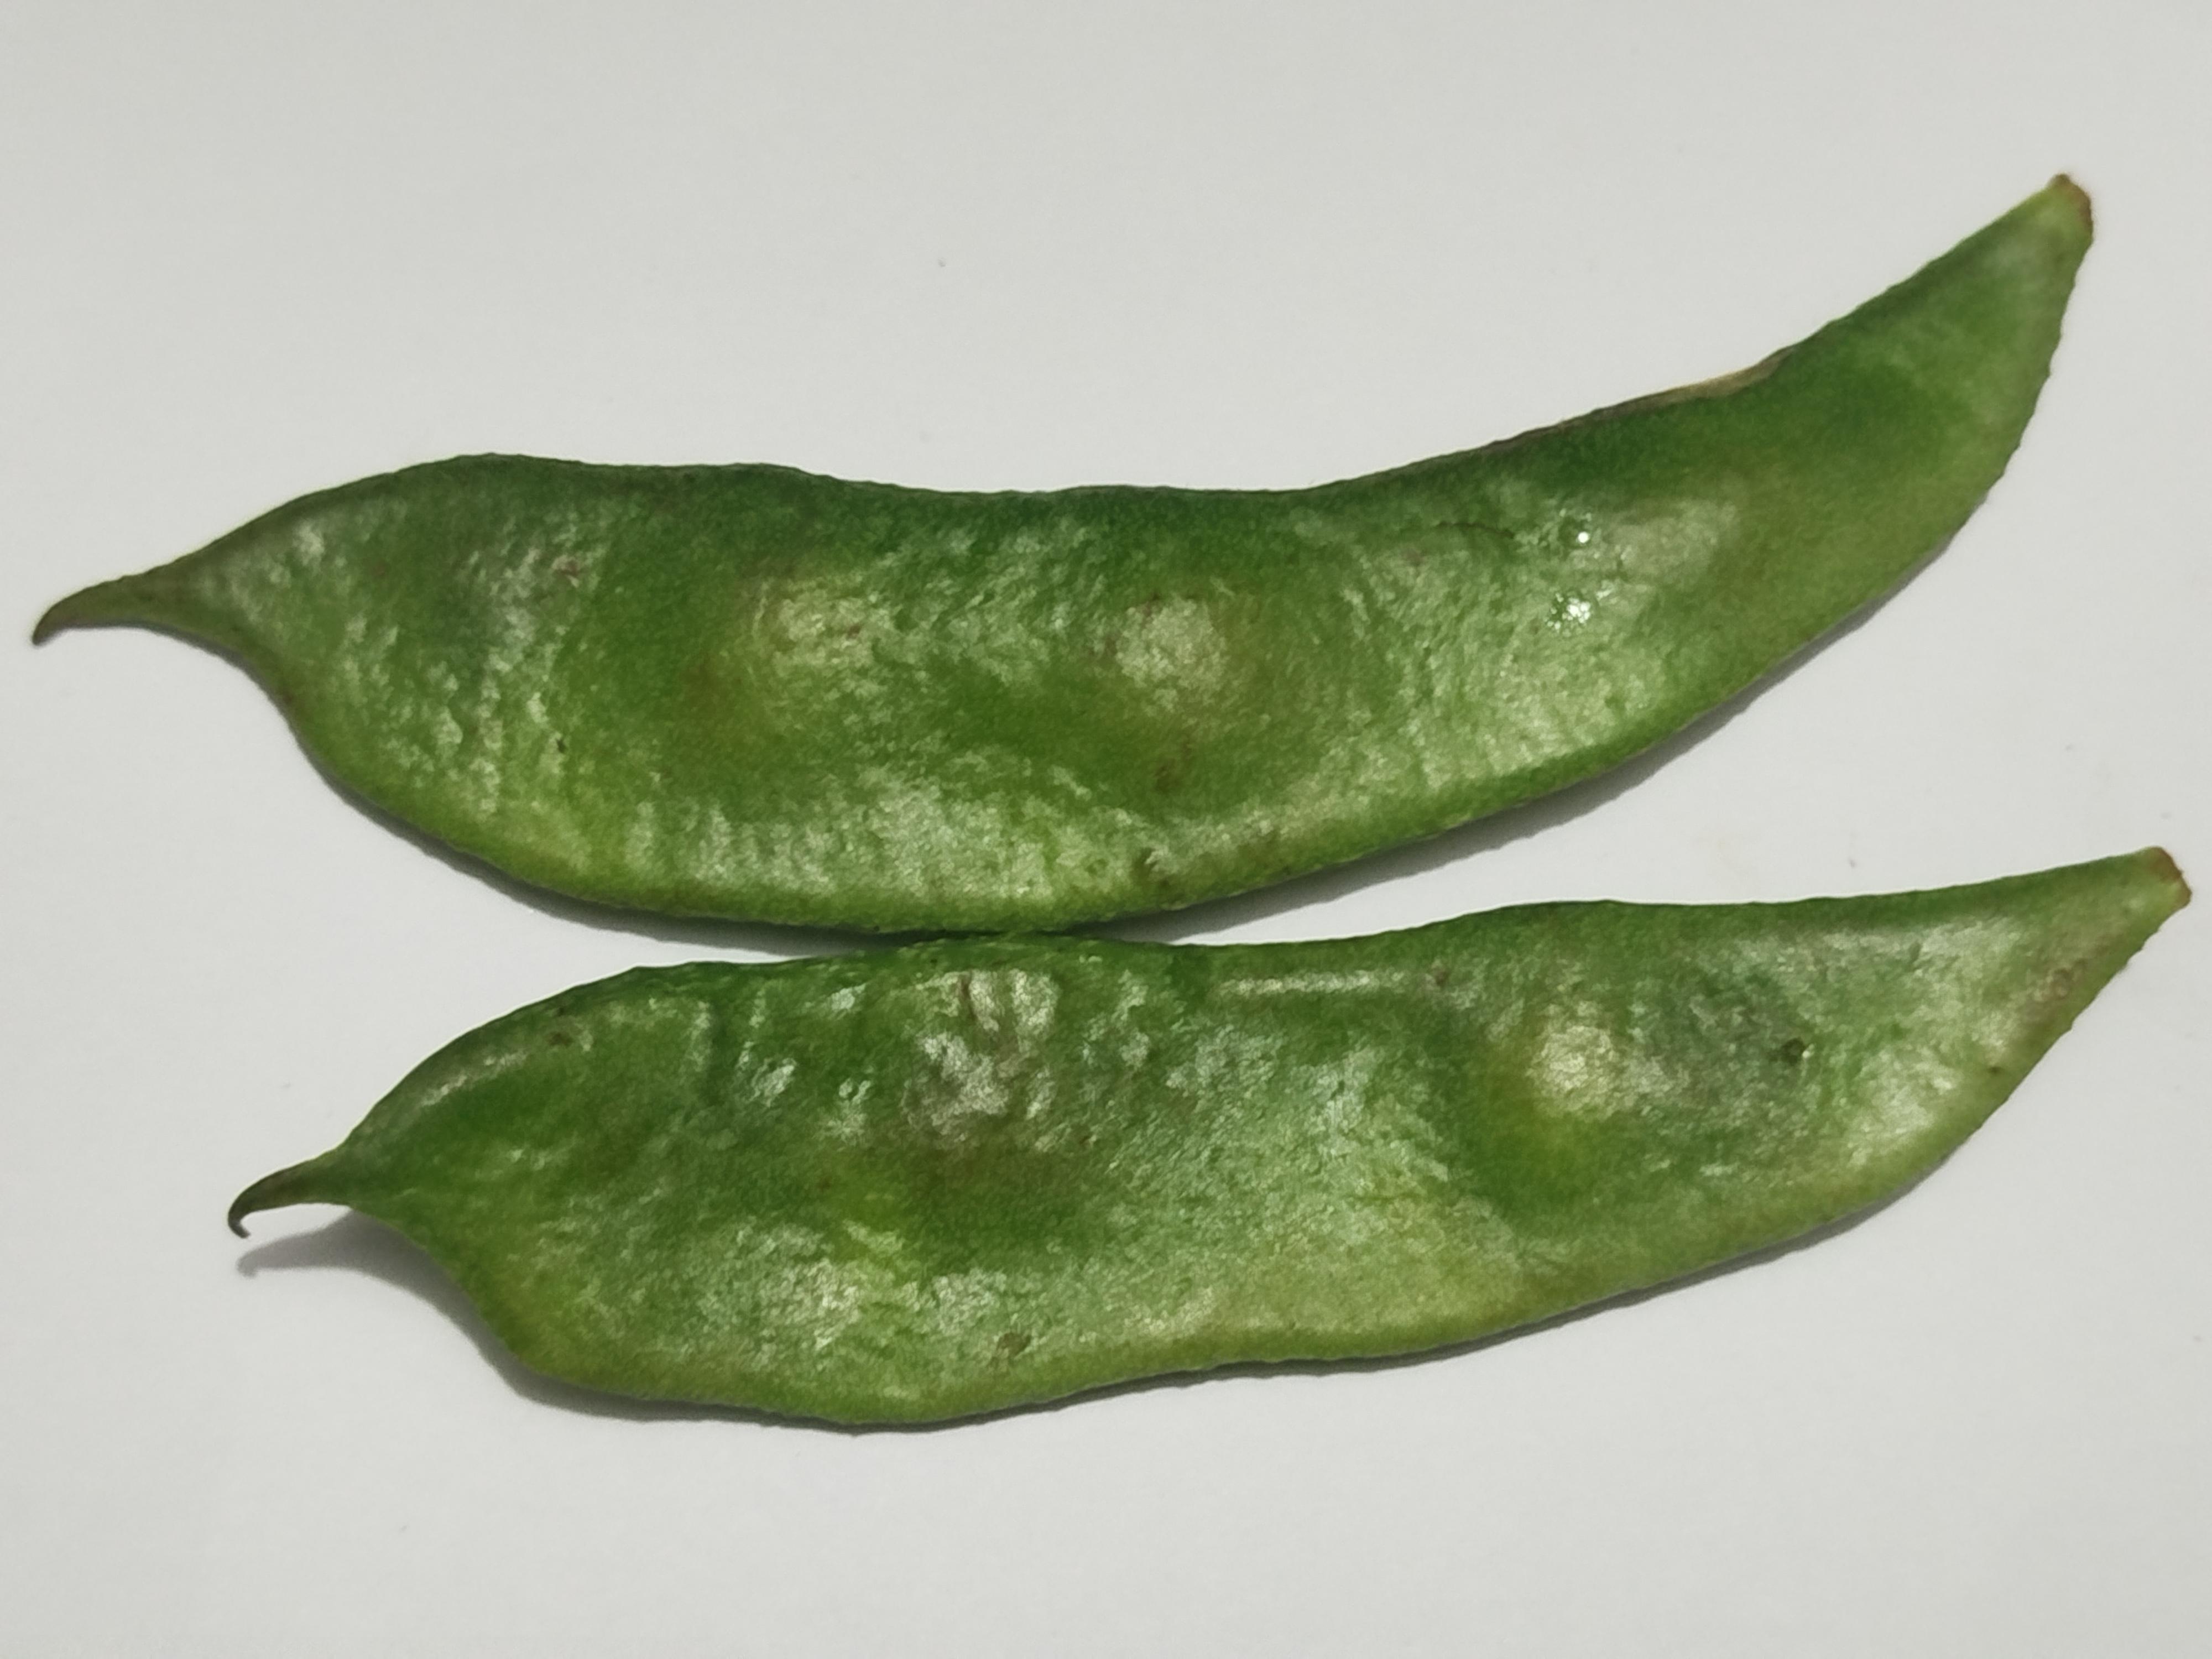
Label: Bean